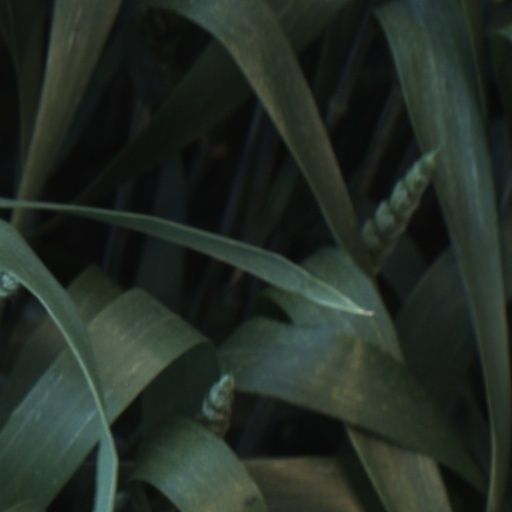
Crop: wheat